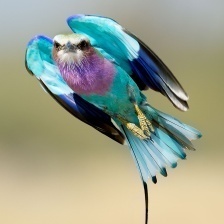
Species: LILAC ROLLER
Scientific name: CORACIAS CAUDATUS